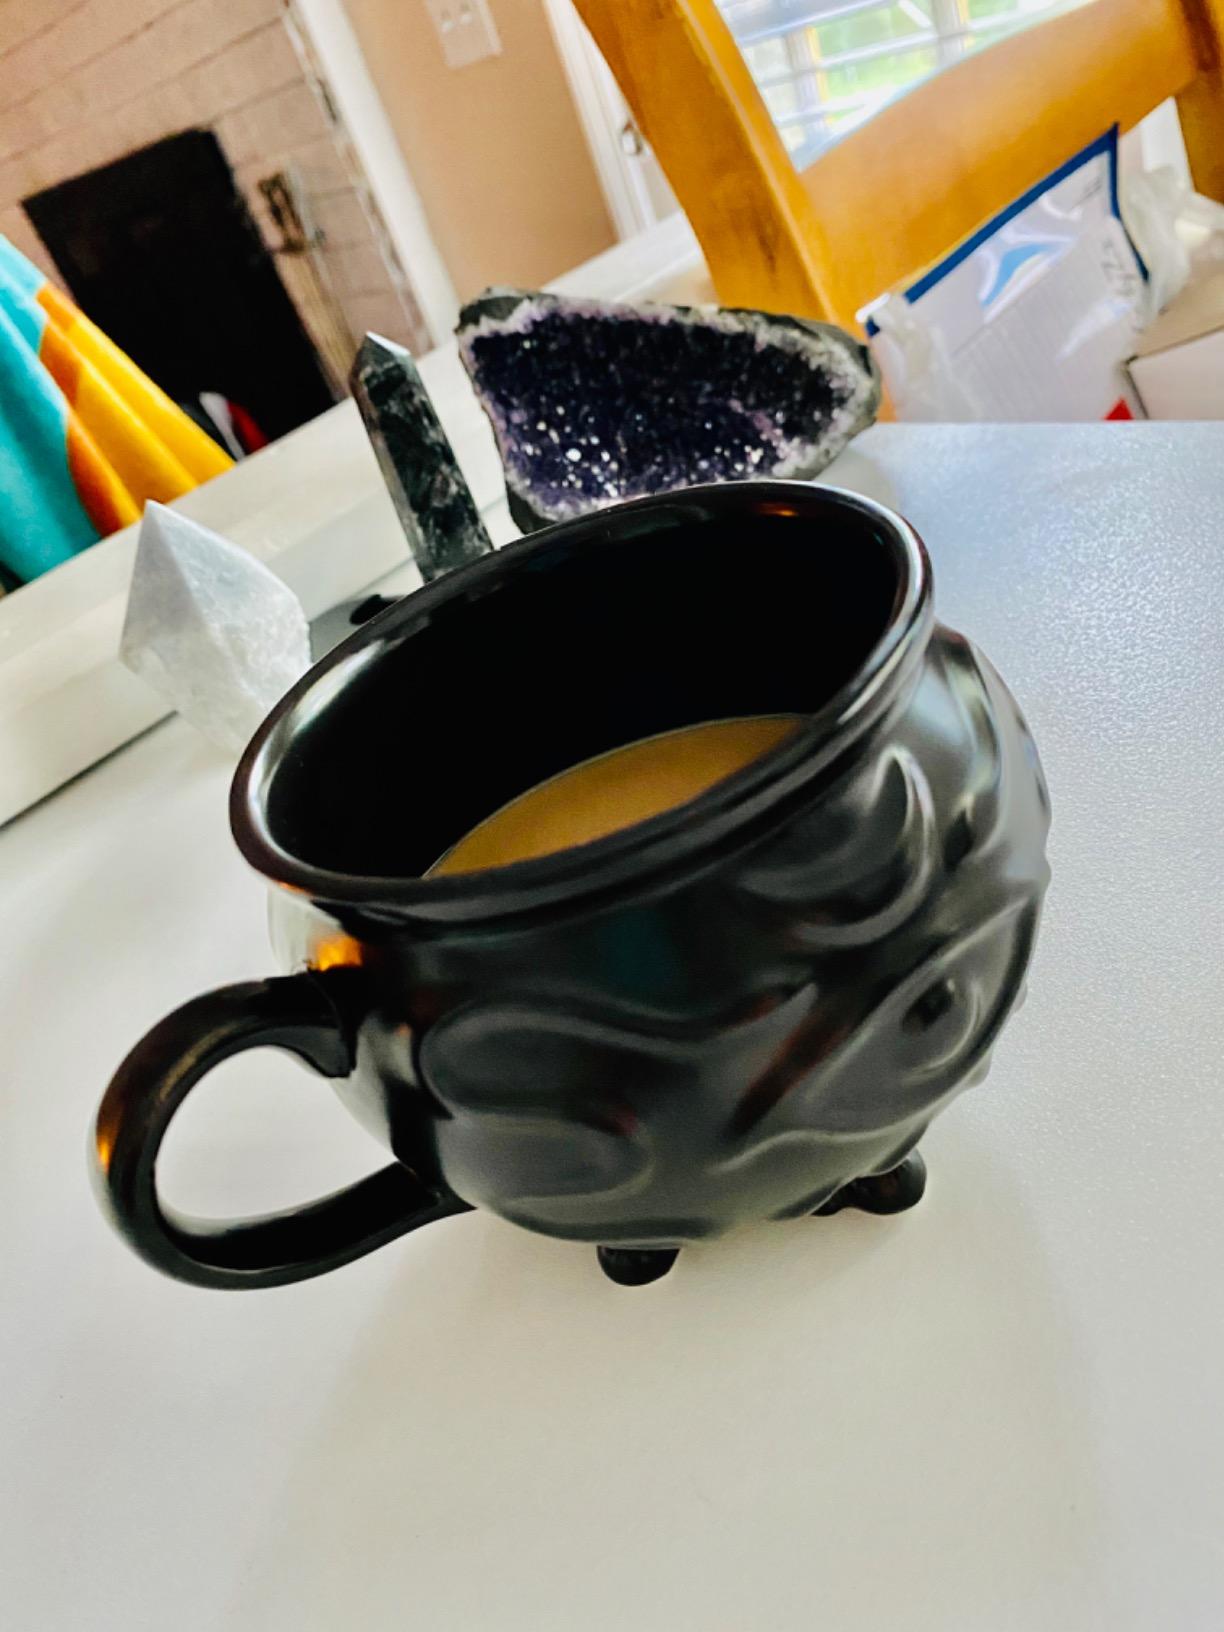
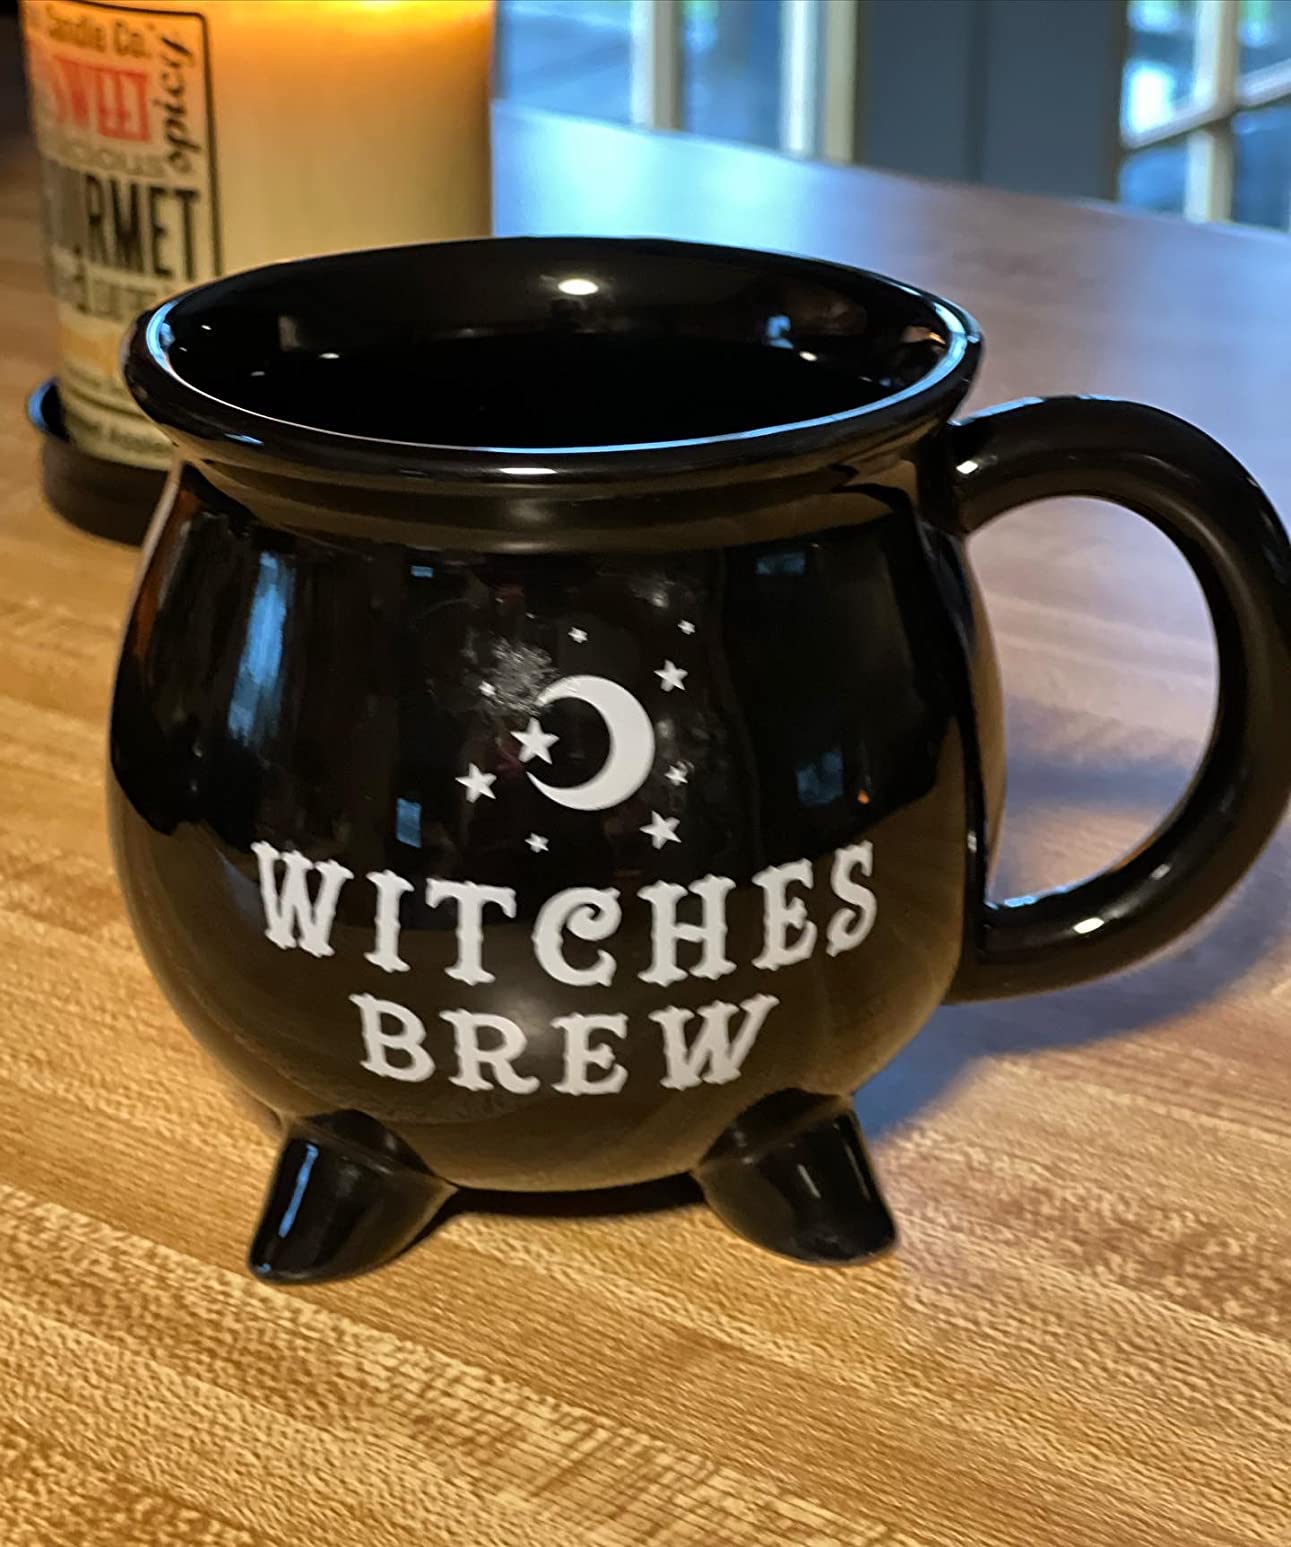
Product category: items_mug
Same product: no